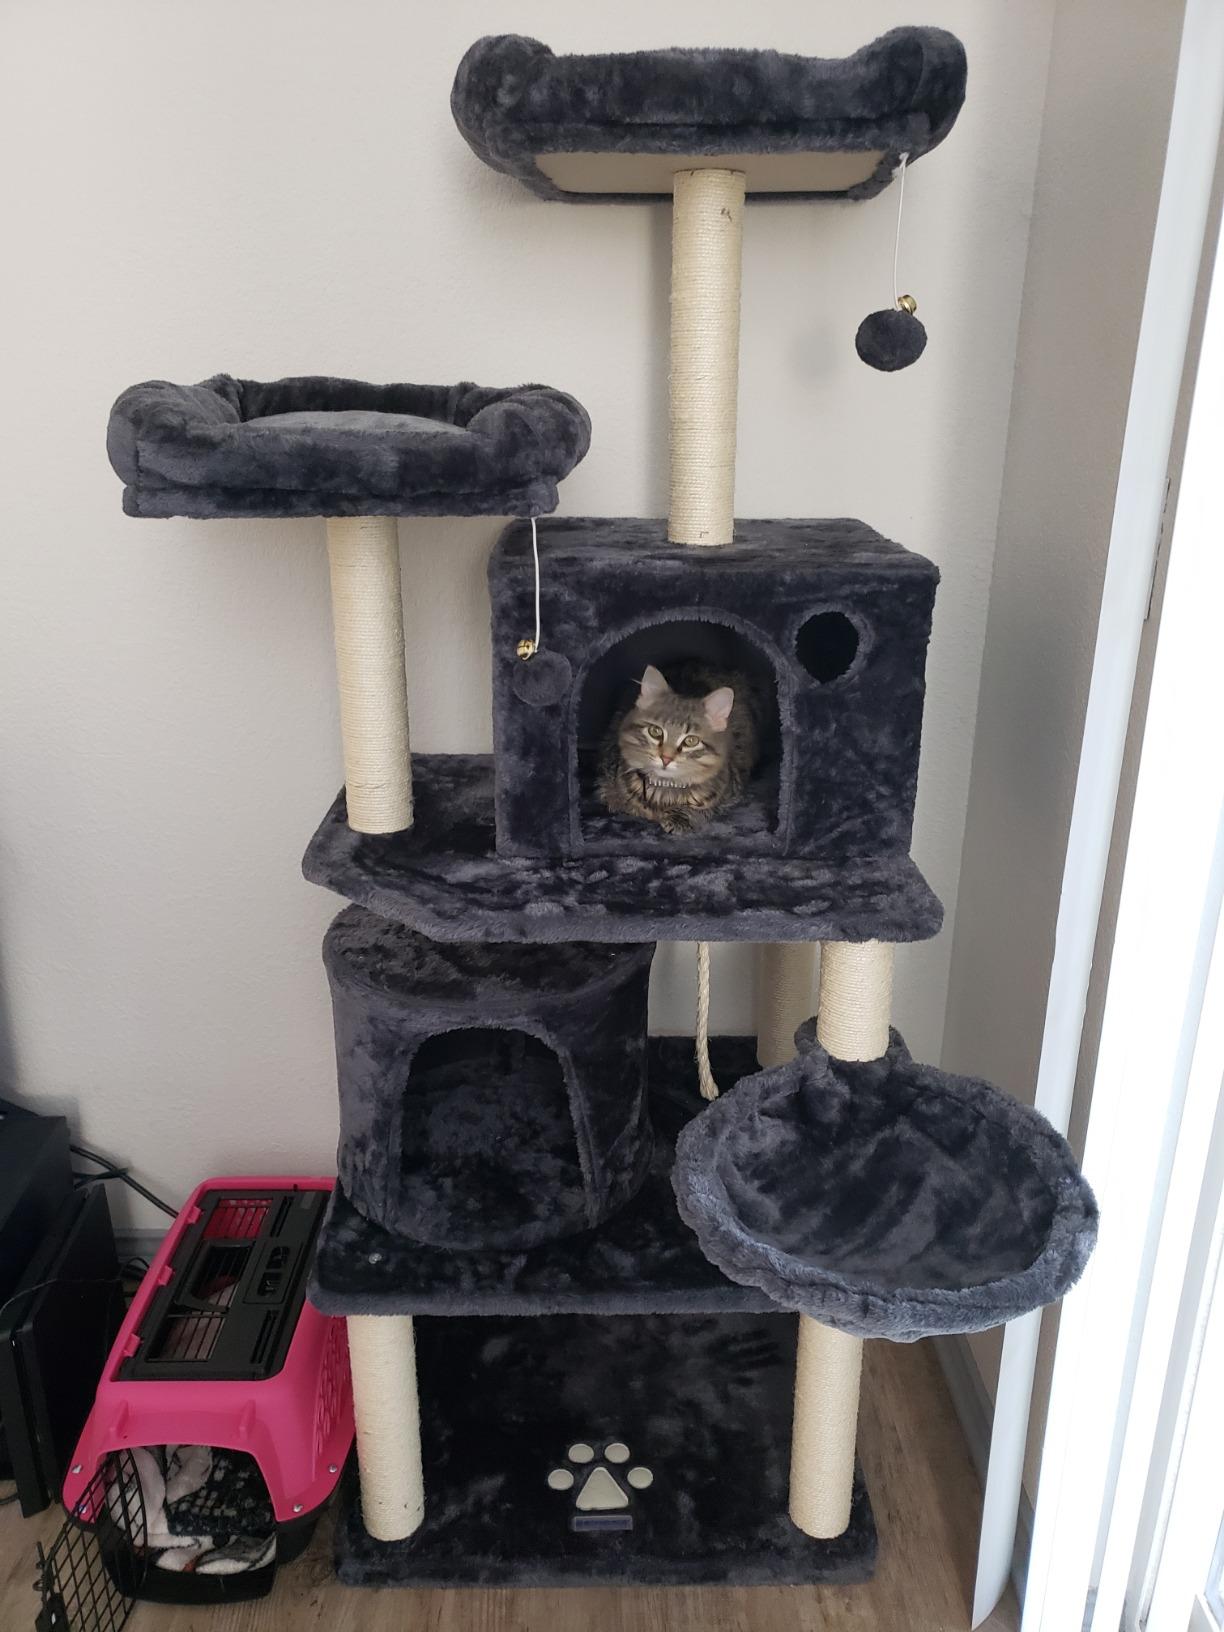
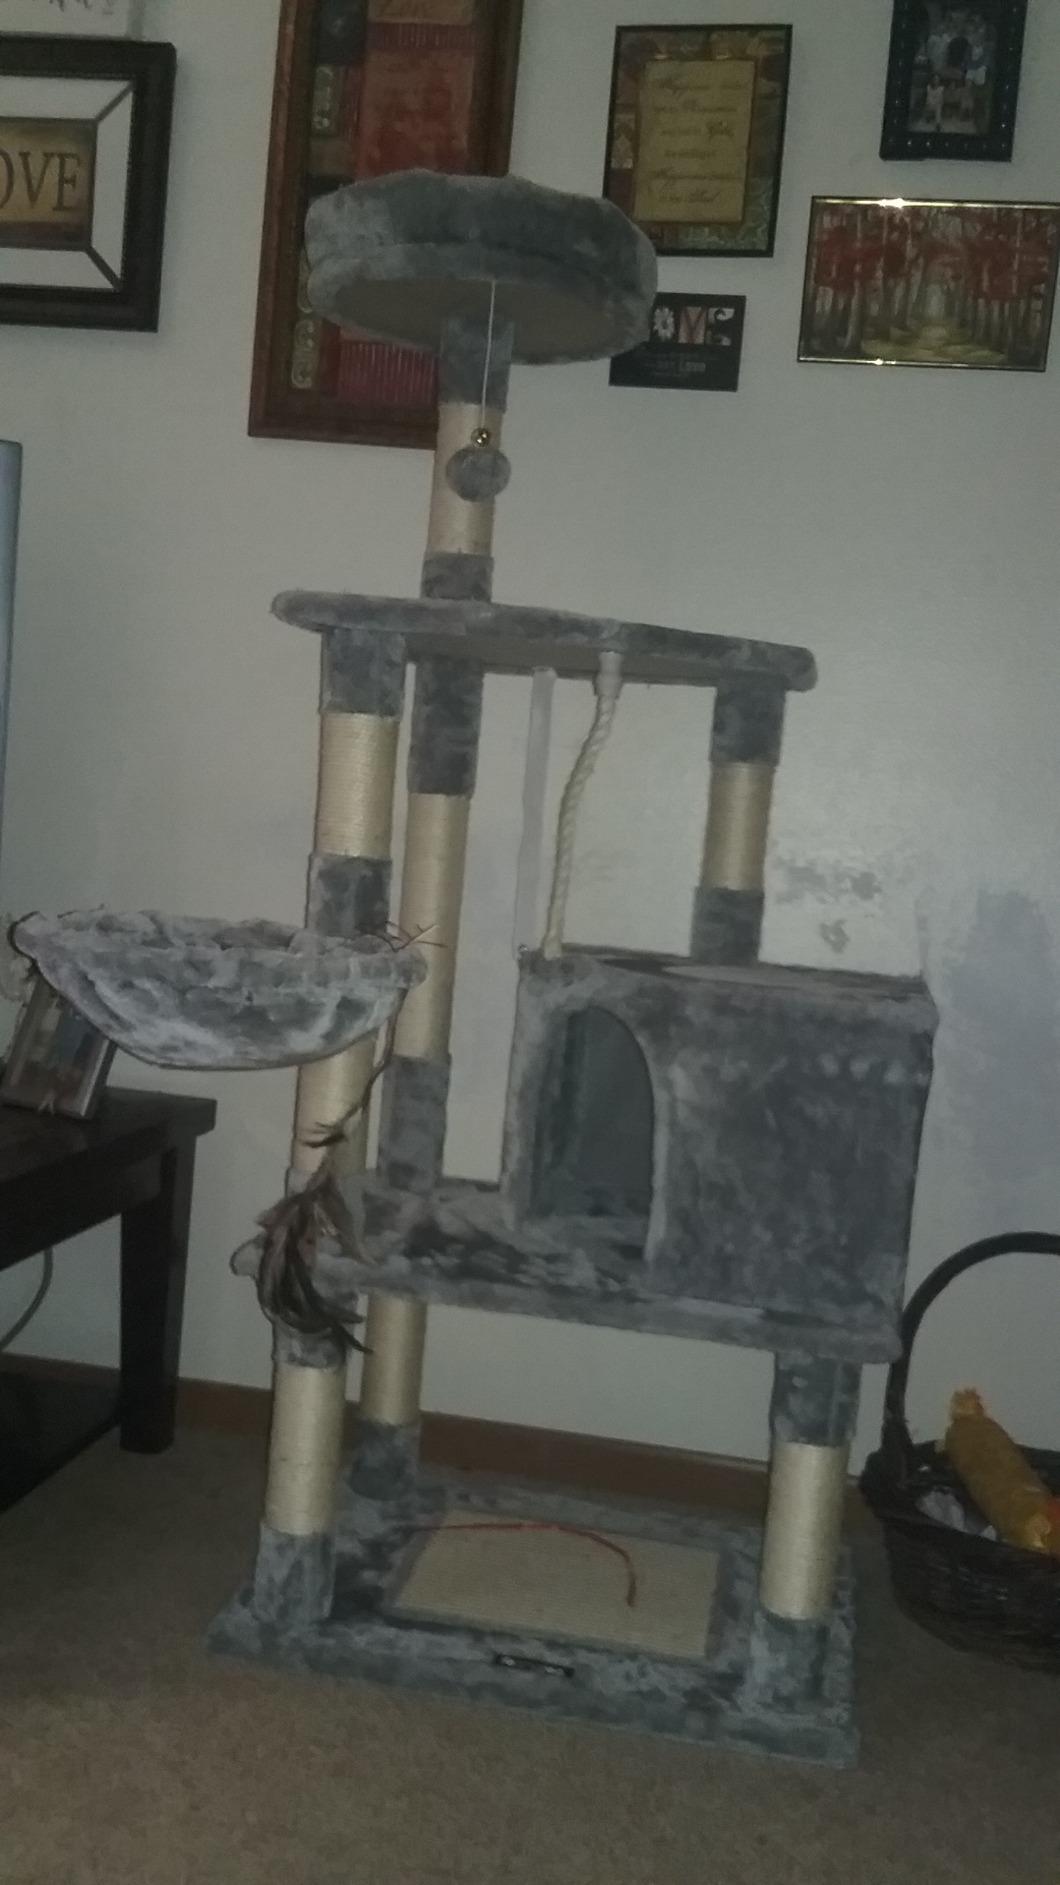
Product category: items_cat tree
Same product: no